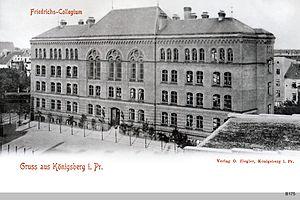
Johann Gottfried Herder est un poète, théologien et philosophe allemand. Ami et mentor du jeune Goethe, ce disciple de Kant est considéré comme l'inspirateur du Sturm und Drang et des deux grands Classiques de Weimar Goethe et Schiller dans leur jeunesse.